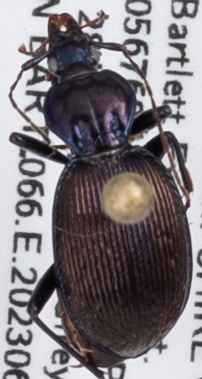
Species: Sphaeroderus canadensis canadensis
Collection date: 2023-06-28
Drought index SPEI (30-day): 1.478
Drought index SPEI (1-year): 1.012
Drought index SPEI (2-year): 0.51